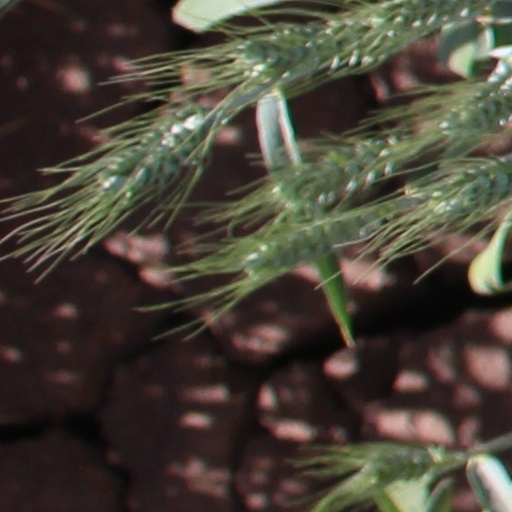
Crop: wheat